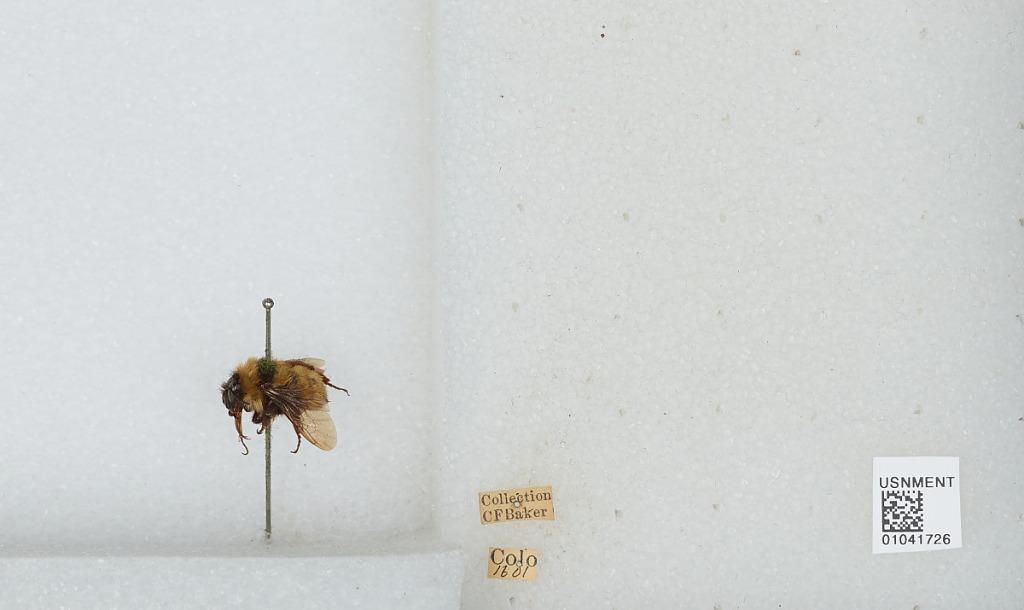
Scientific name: Bombus sp.
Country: United States
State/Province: Colorado